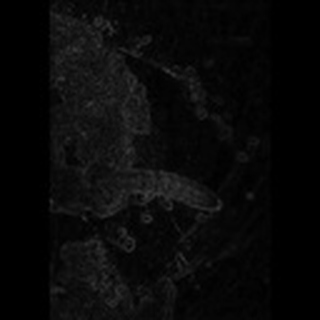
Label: cotton_army_worm